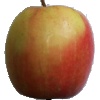
Label: apple_pink_lady